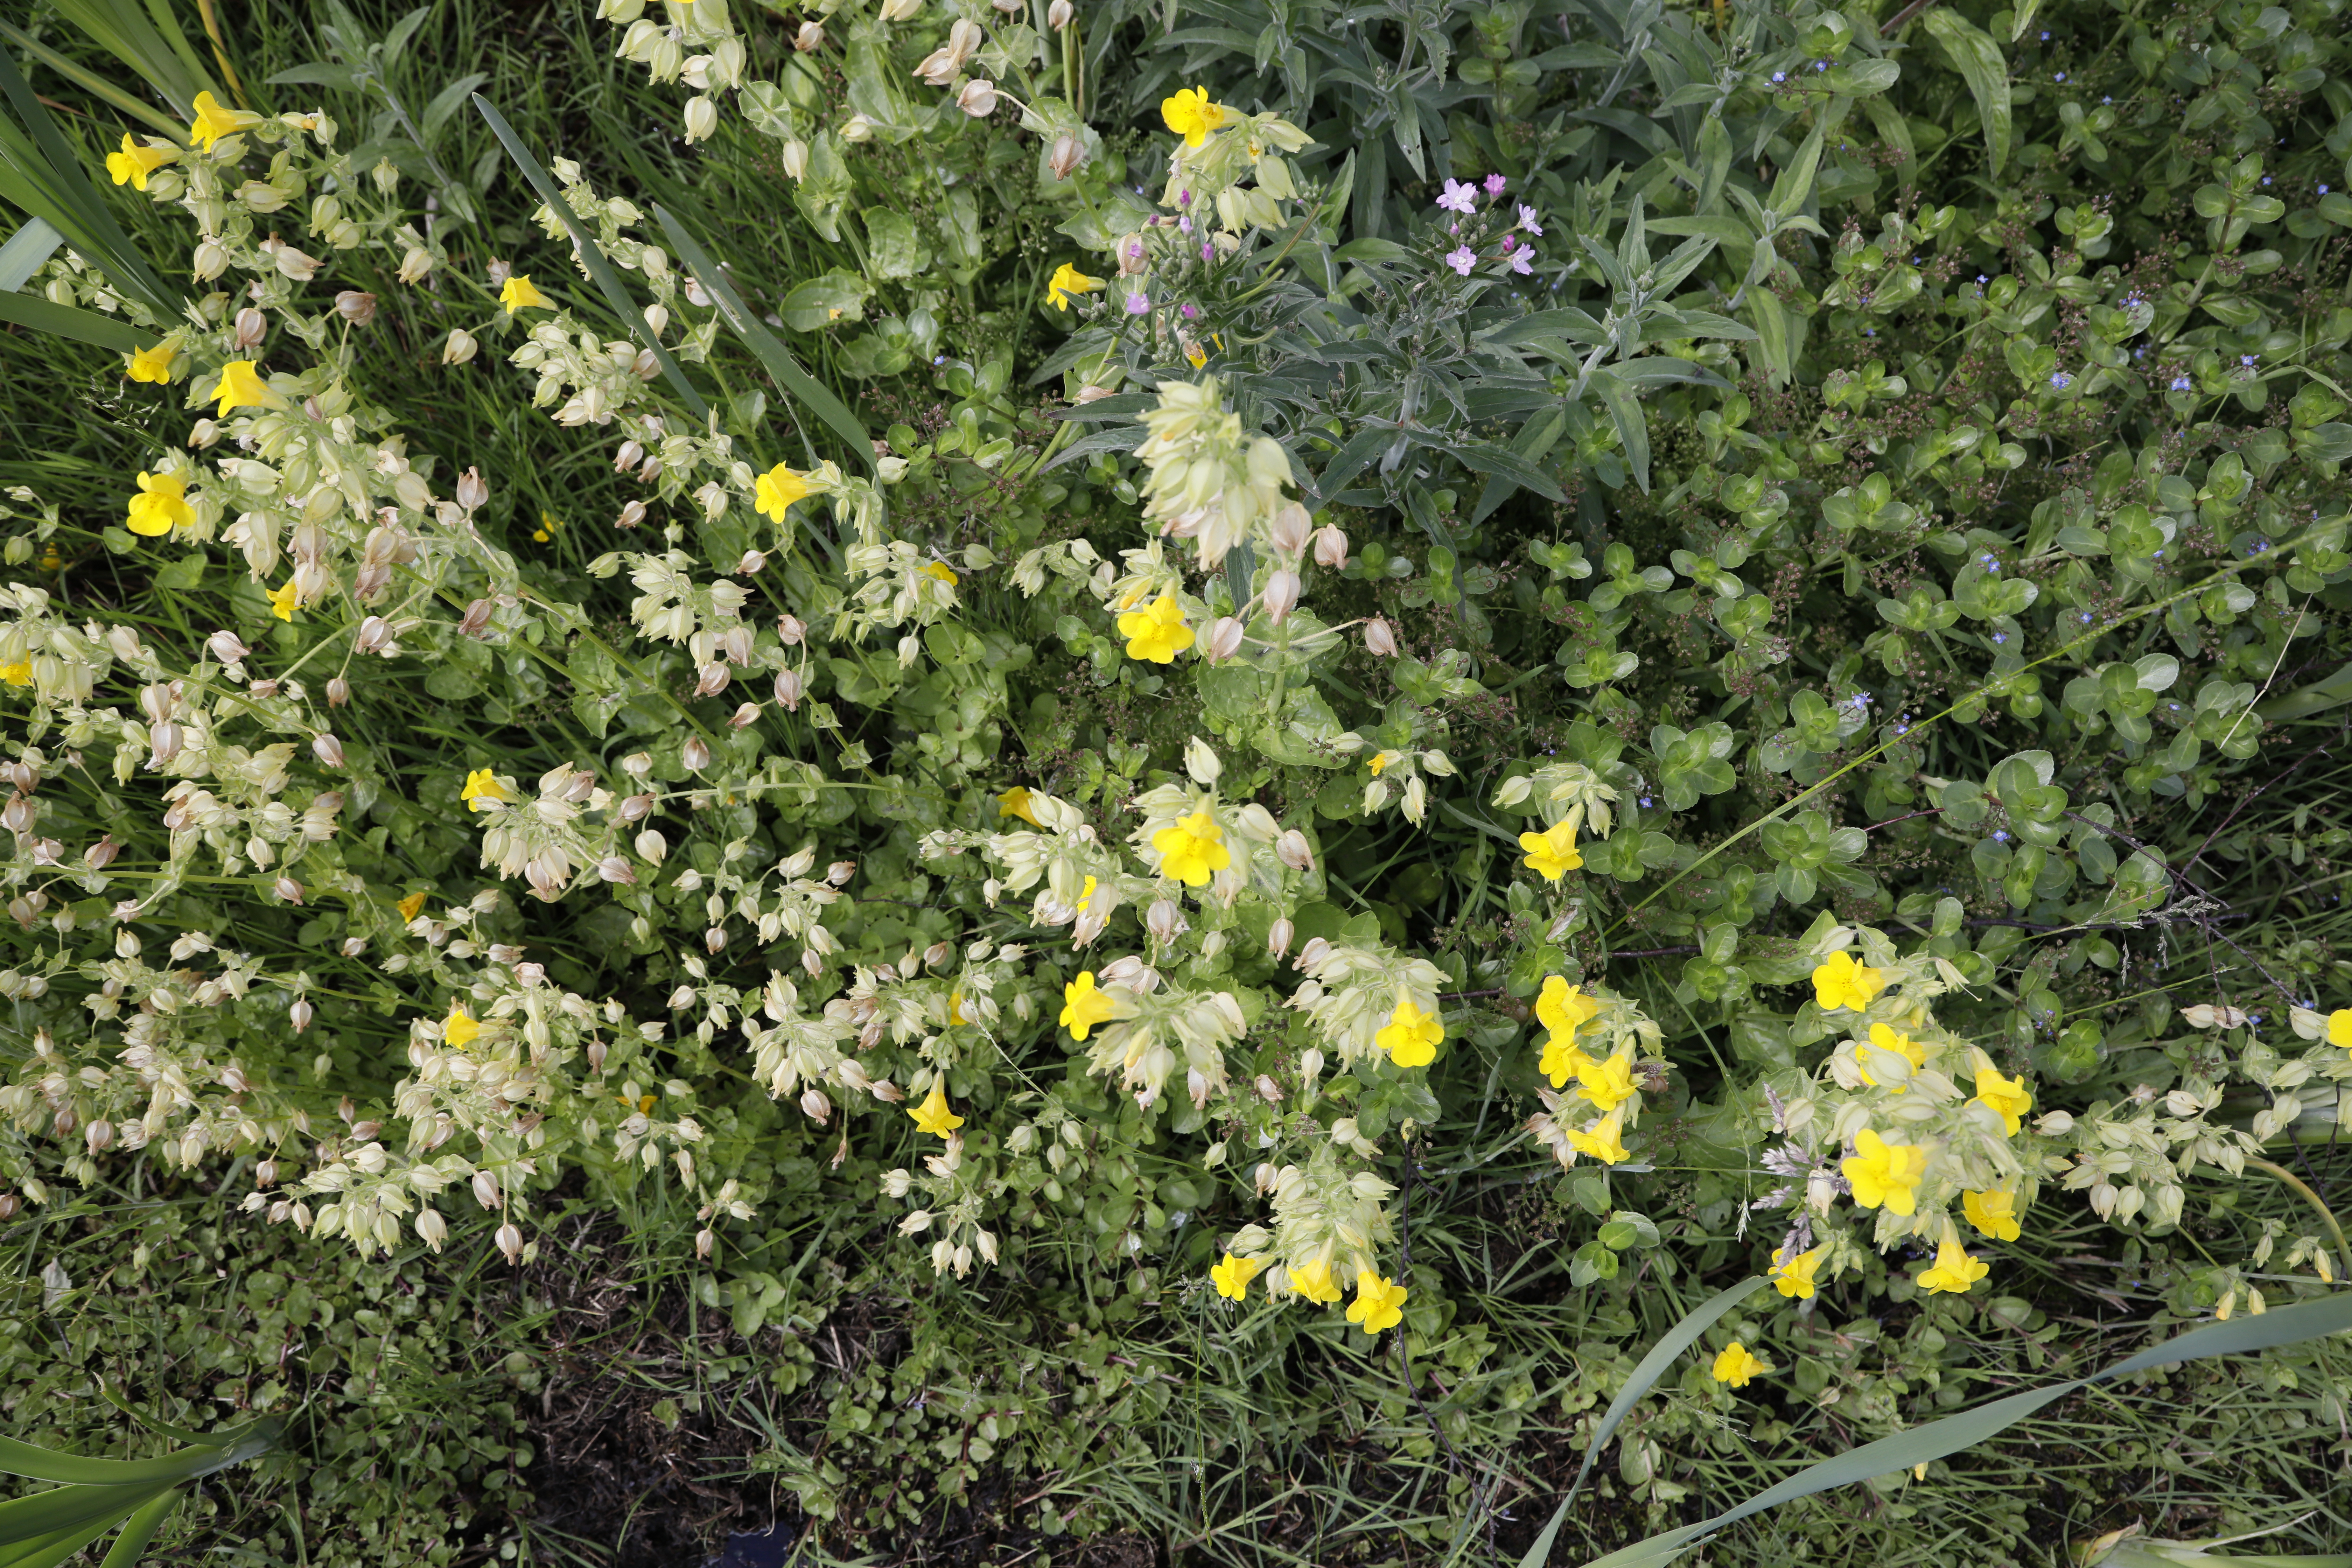
Plant species: Mimulus guttatus